Can Lis

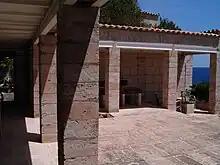
Can Lis, Majorca

Can Lis is a house the Danish architect Jørn Utzon built for his wife Lis and himself near Portopetro on the Spanish island of Majorca. Completed in 1971, it consists of four separate blocks linked together by walls and courtyards.